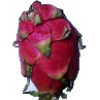
Label: Pitahaya Red 1